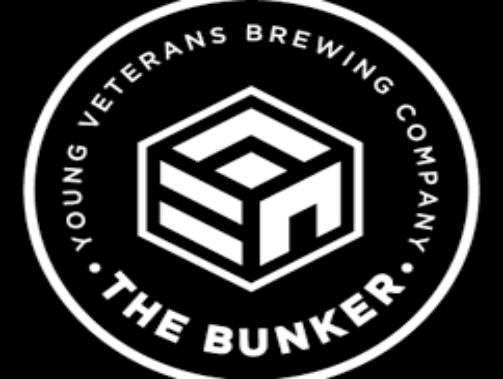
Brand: Bunker
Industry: Clothes